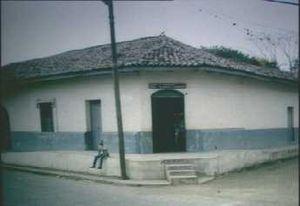
Augusto Calderón Sandino est un leader de la guérilla nicaraguayenne qui, de 1927 à 1934, lutta contre le gouvernement légal appuyé par les marines américains. Il fut assassiné en 1934 par la Garde Nationale commandée par le premier des Somoza, sur ordre de l'ambassadeur américain Arthur Bliss Lane.